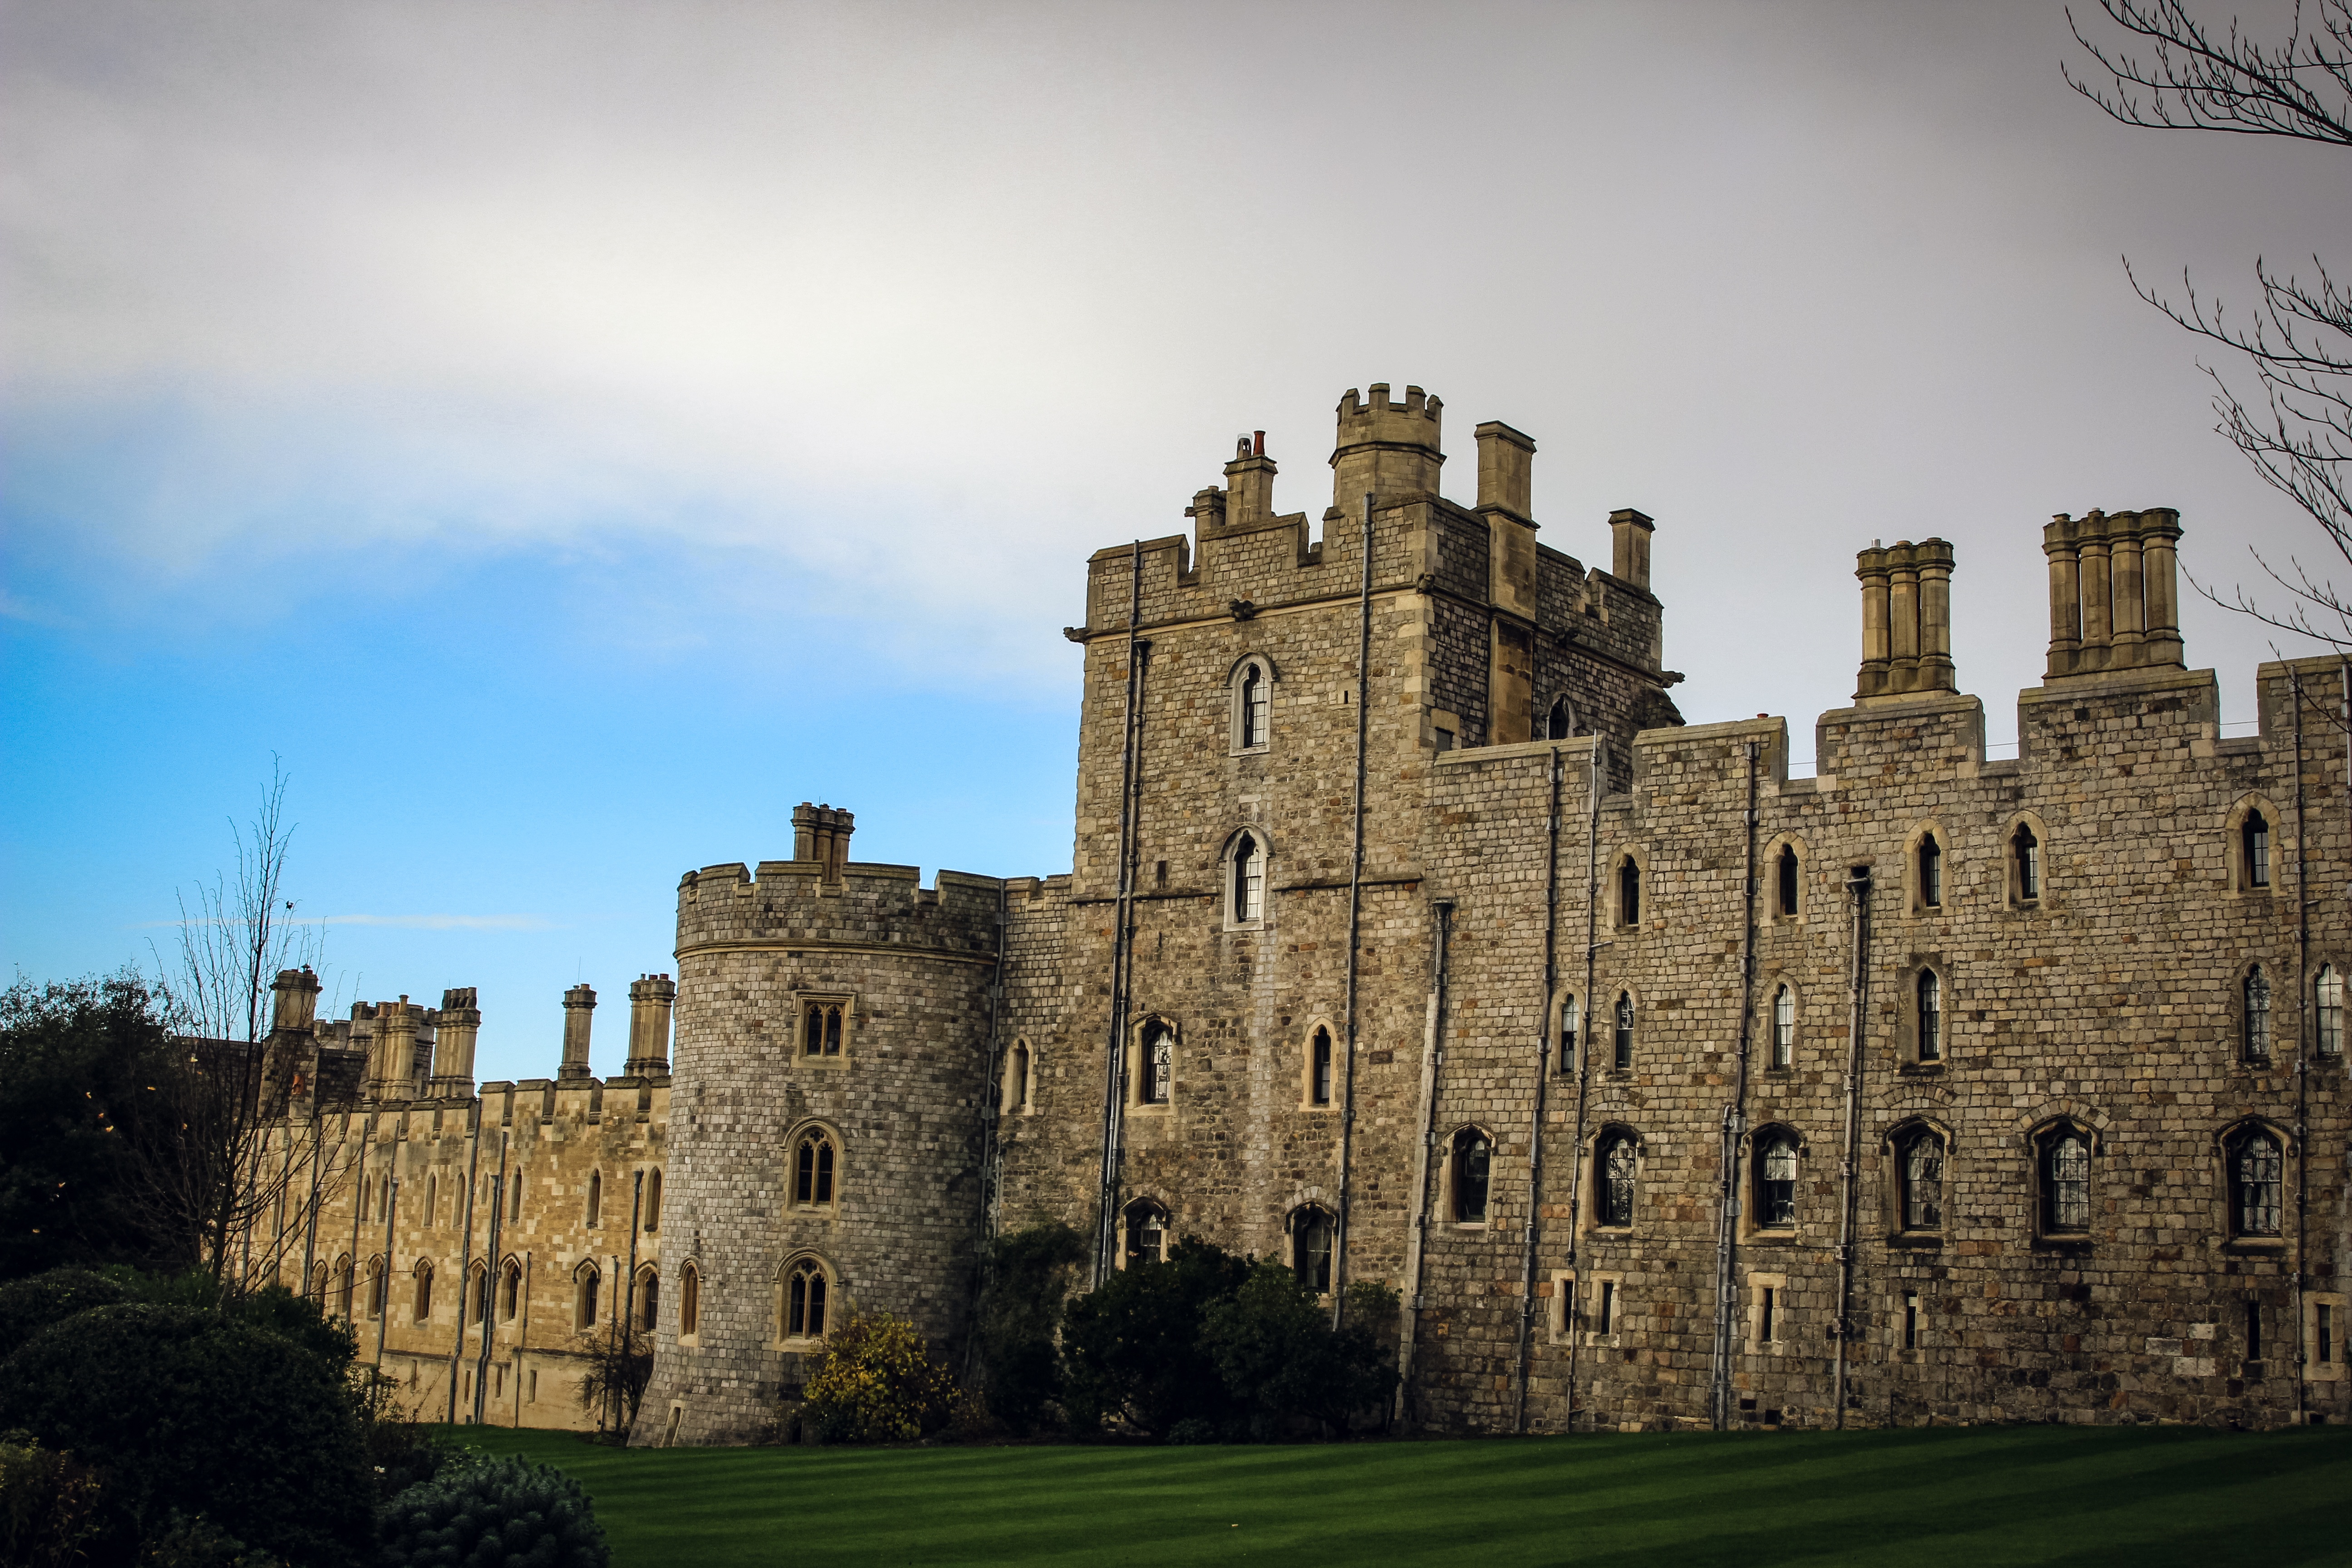
architecture, building, chateau, old, travel, europe, castle, landmark, historic, fortification, tourism, ruins, european, abbey, estate, stately home, ancient history